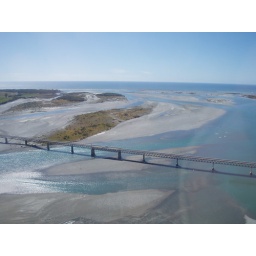
long one lane bridge over haast river